2022 Denmark Open

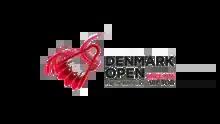

The 2022 Denmark Open (officially known as the Denmark Open 2022 presented by VICTOR for sponsorship reasons) was a badminton tournament which took place at the Arena Fyn in Odense, Denmark, from 18 to 23 October 2022 and had a total prize of US$750,000.